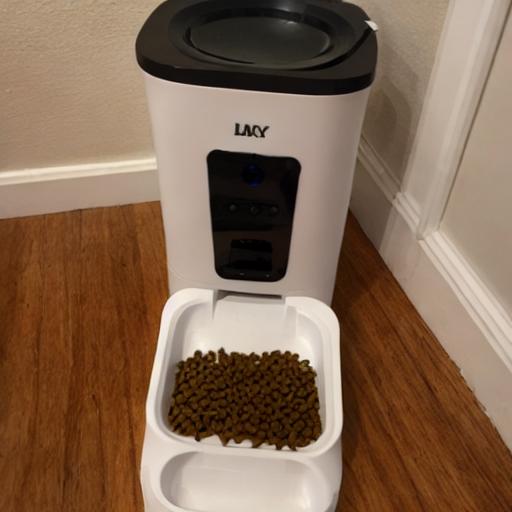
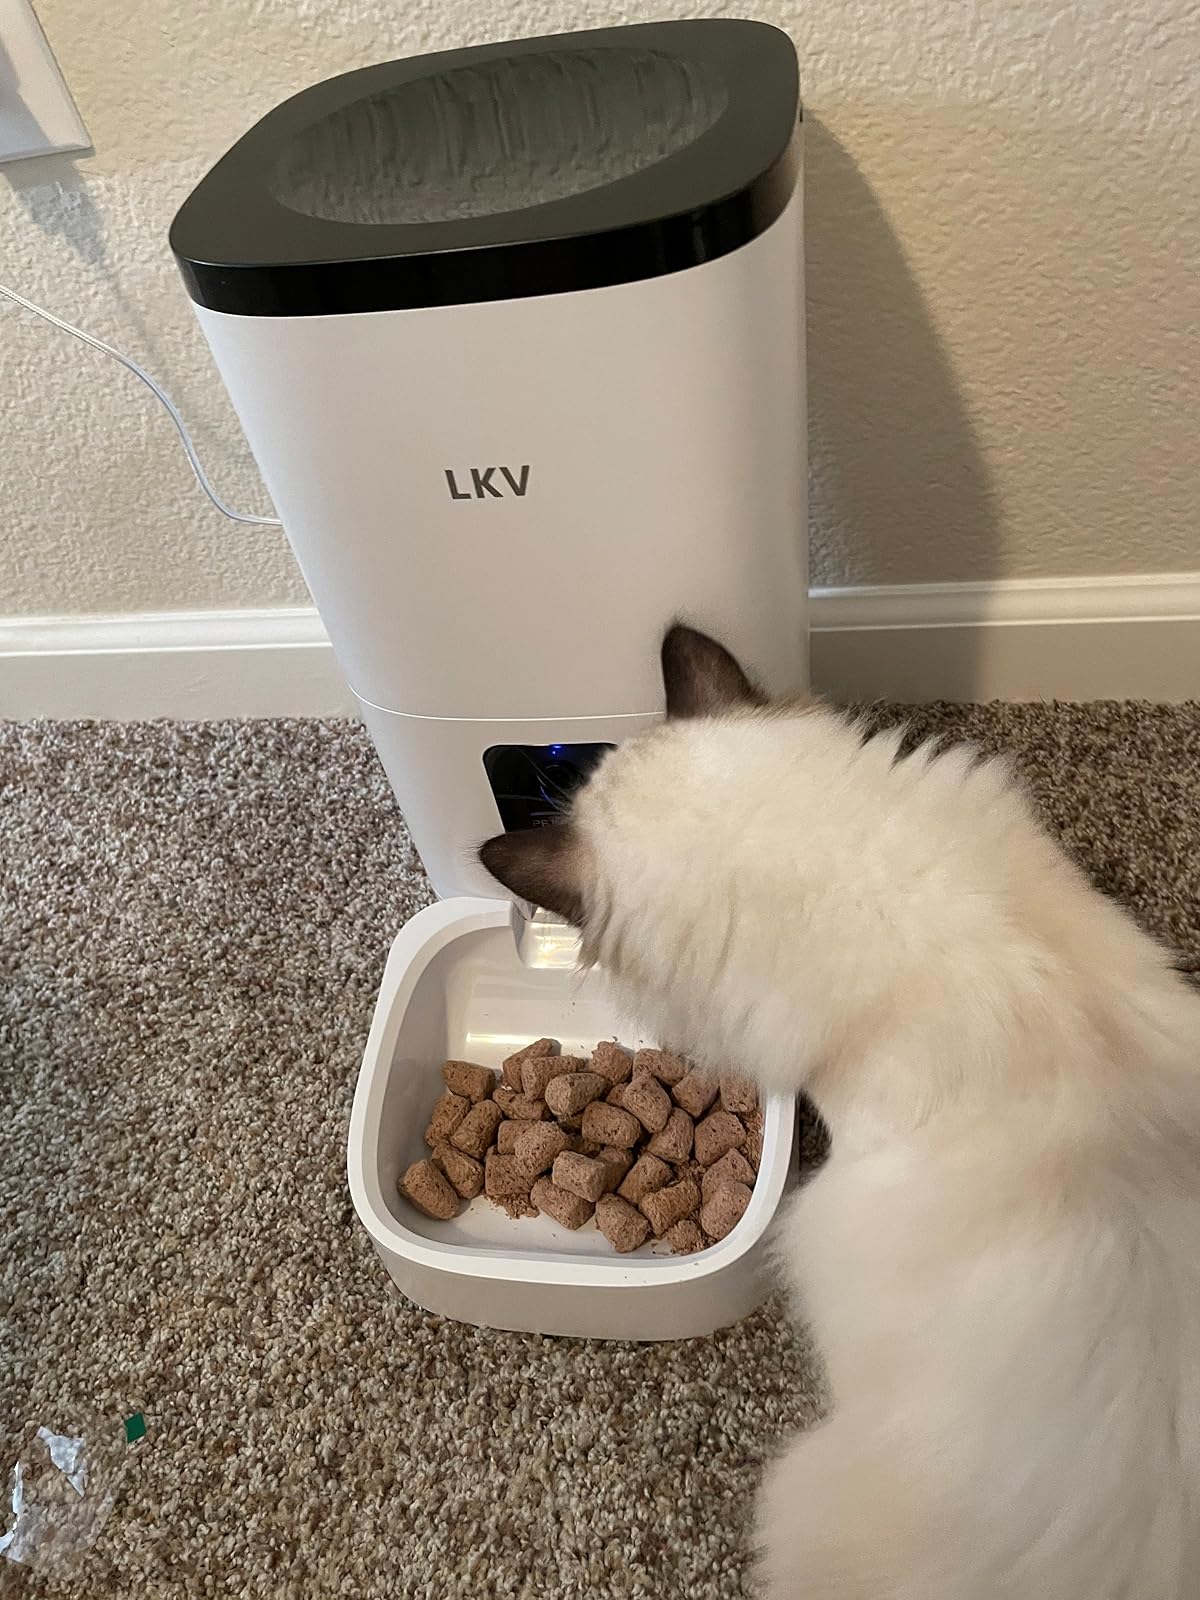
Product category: items_feeder
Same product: no